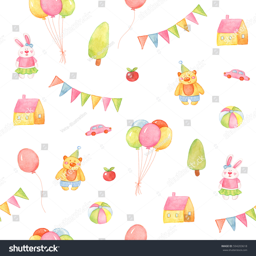
watercolor seamless pattern on the theme of kindergarten .